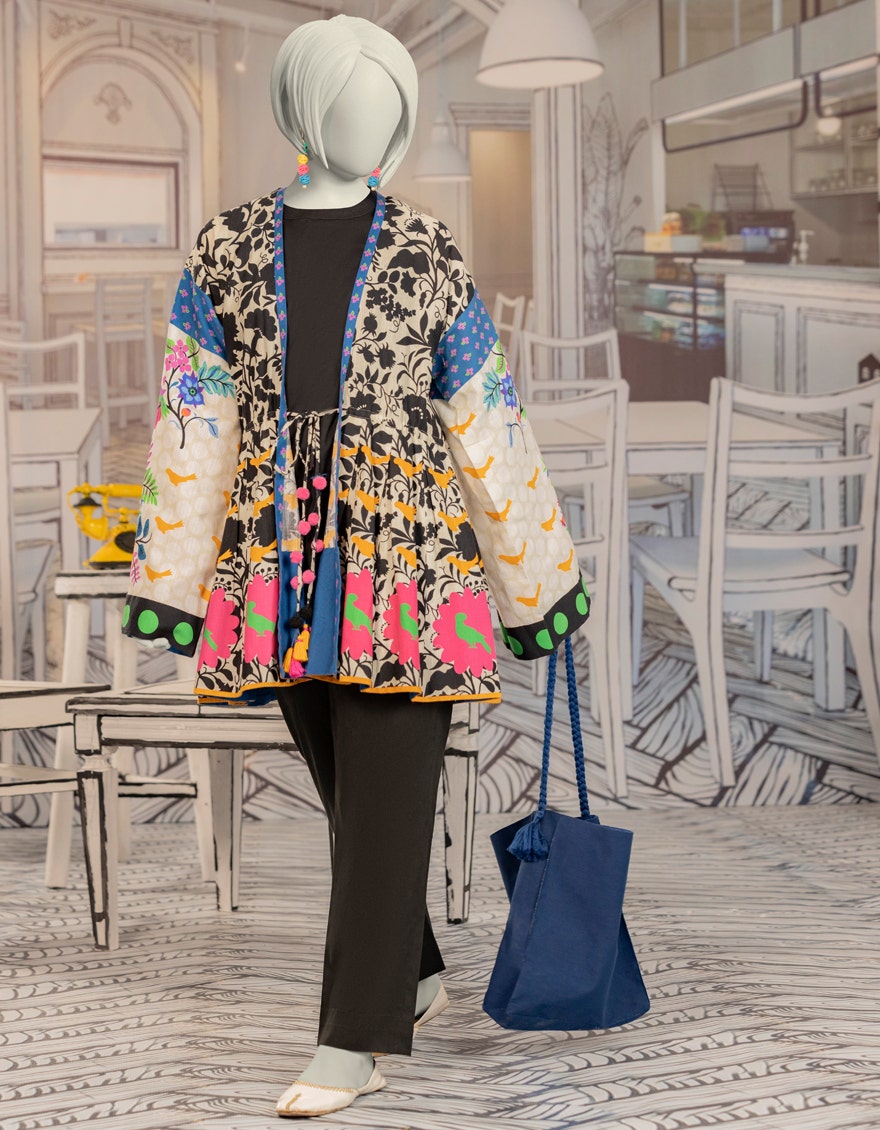
multi kamran jacket